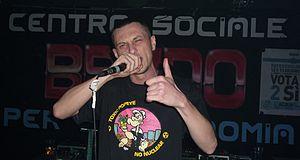
Le hip-hop italien, ou rap italien, désigne le mouvement hip-hop ayant émergé en Italie au milieu des années 1990, et popularisé cette même décennie avec l'éclosion de rappeurs comme Jovanotti, Bassi Maestro et Frankie Hi-NRG MC et de groupes de rap comme Radical Stuff, Sangue Misto, Articolo 31, Porzione Massiccia Crew et Club Dogo.